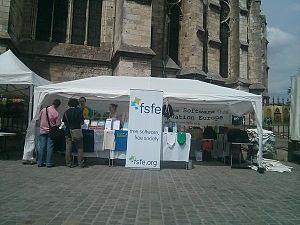
Les Rencontres mondiales du logiciel libre, ou RMLL, sont, selon leurs organisateurs, « le plus grand rendez-vous non commercial dans le monde francophone entièrement consacré au logiciel libre et à ses aspects politiques ».